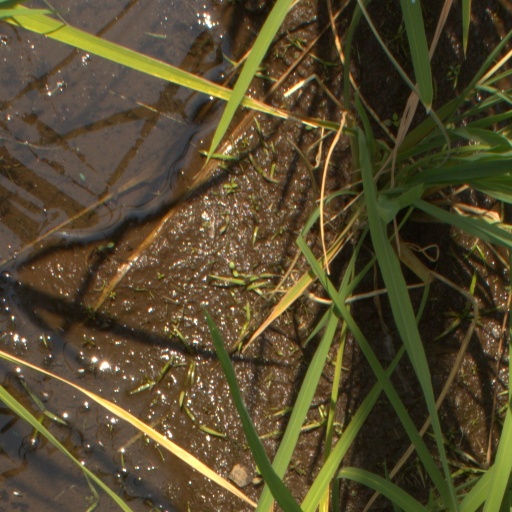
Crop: rice